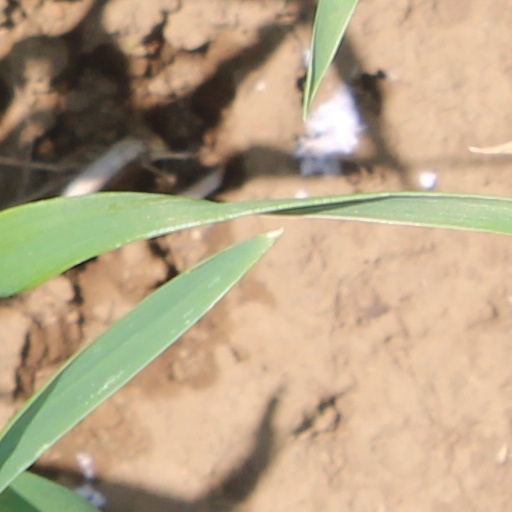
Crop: wheat